Cornelis van der Meulen

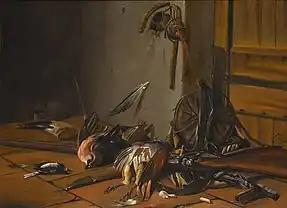
"Still life with birds and hunting equipment in an interior"

Van der Meulen's master Samuel van Hoogstraten contributed to the use of illusionistic effects such as "trompe-l'œil" in Dutch painting. He was in particular one of the first to paint so-called "quod‐libet" still‐lifes, which are illusionistically rendered wooden surfaces on which various disparate objects are pinned by means of a ribbon. The objects range from letters to other trifles such as scissors, quill pens, portrait miniatures, prints, etc. The Flemish painter Cornelis Norbertus Gysbrechts was the first to introduce this type of painting into Sweden. While working as a court painter in Denmark Gysbrechts spent the winter of 1673–74 in Stockholm. Here he created a quod-libet still‐life commissioned by the burgesses of Stockholm as a gift to Claes Rålamb, the governor of the city.